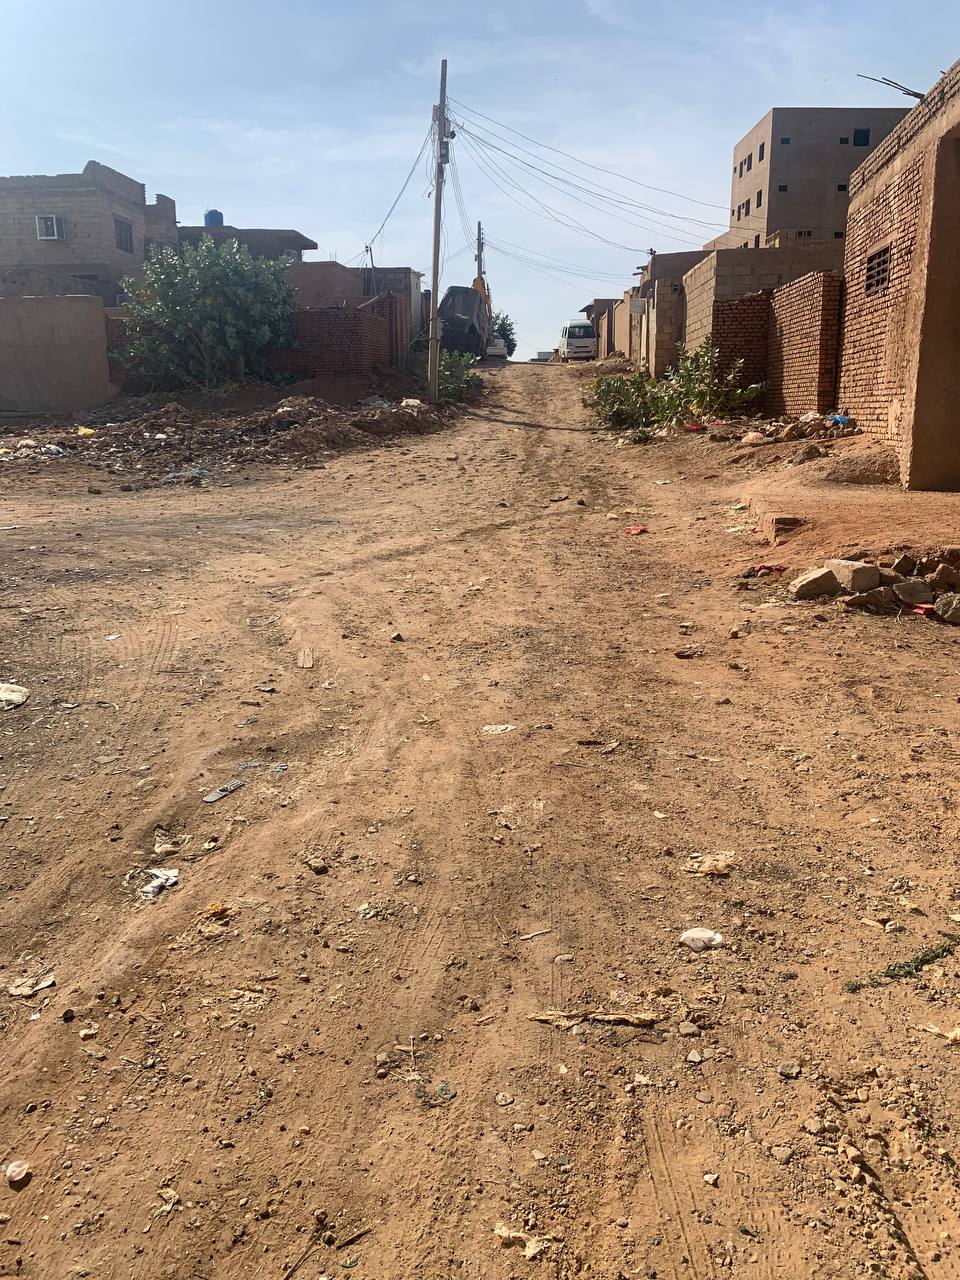
الوصف بالفصحى: شارع ترابي في حي سكني فيه بيوت من الطوب
الوصف بالعامية السودانية: شارع تراب في حي سكني فيه بيوت طوب
التصنيف: Urban & City Life
التصنيف الفرعي: Residential Streets